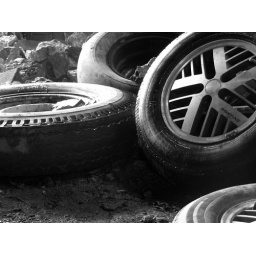
Tires in the unfinished warehouse building in black and white